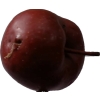
Label: Apple 18